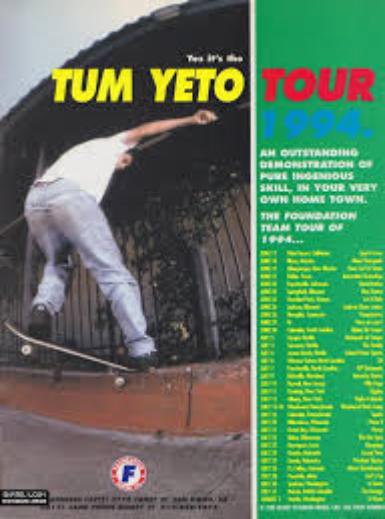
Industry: Leisure